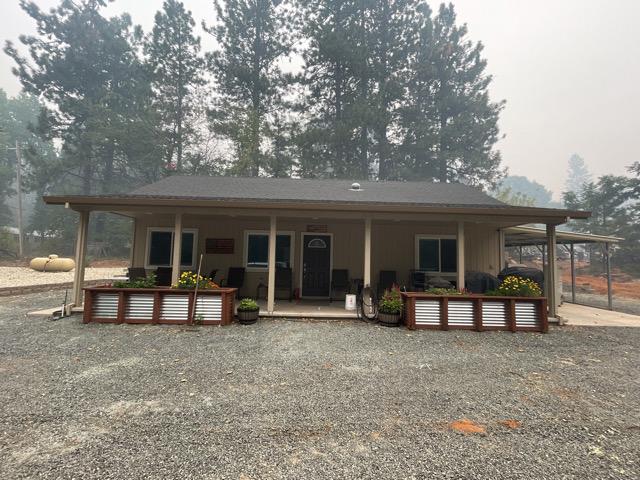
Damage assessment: no_damage